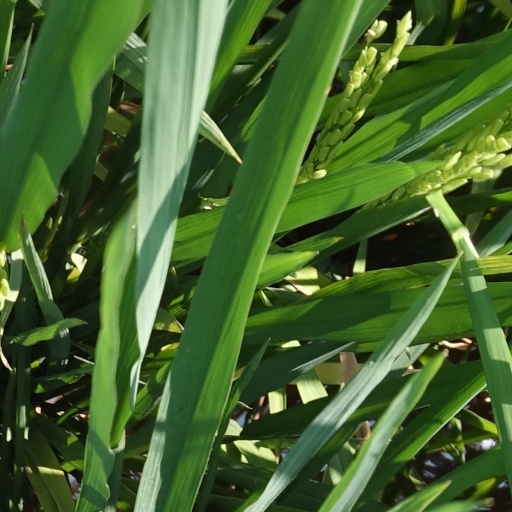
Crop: rice